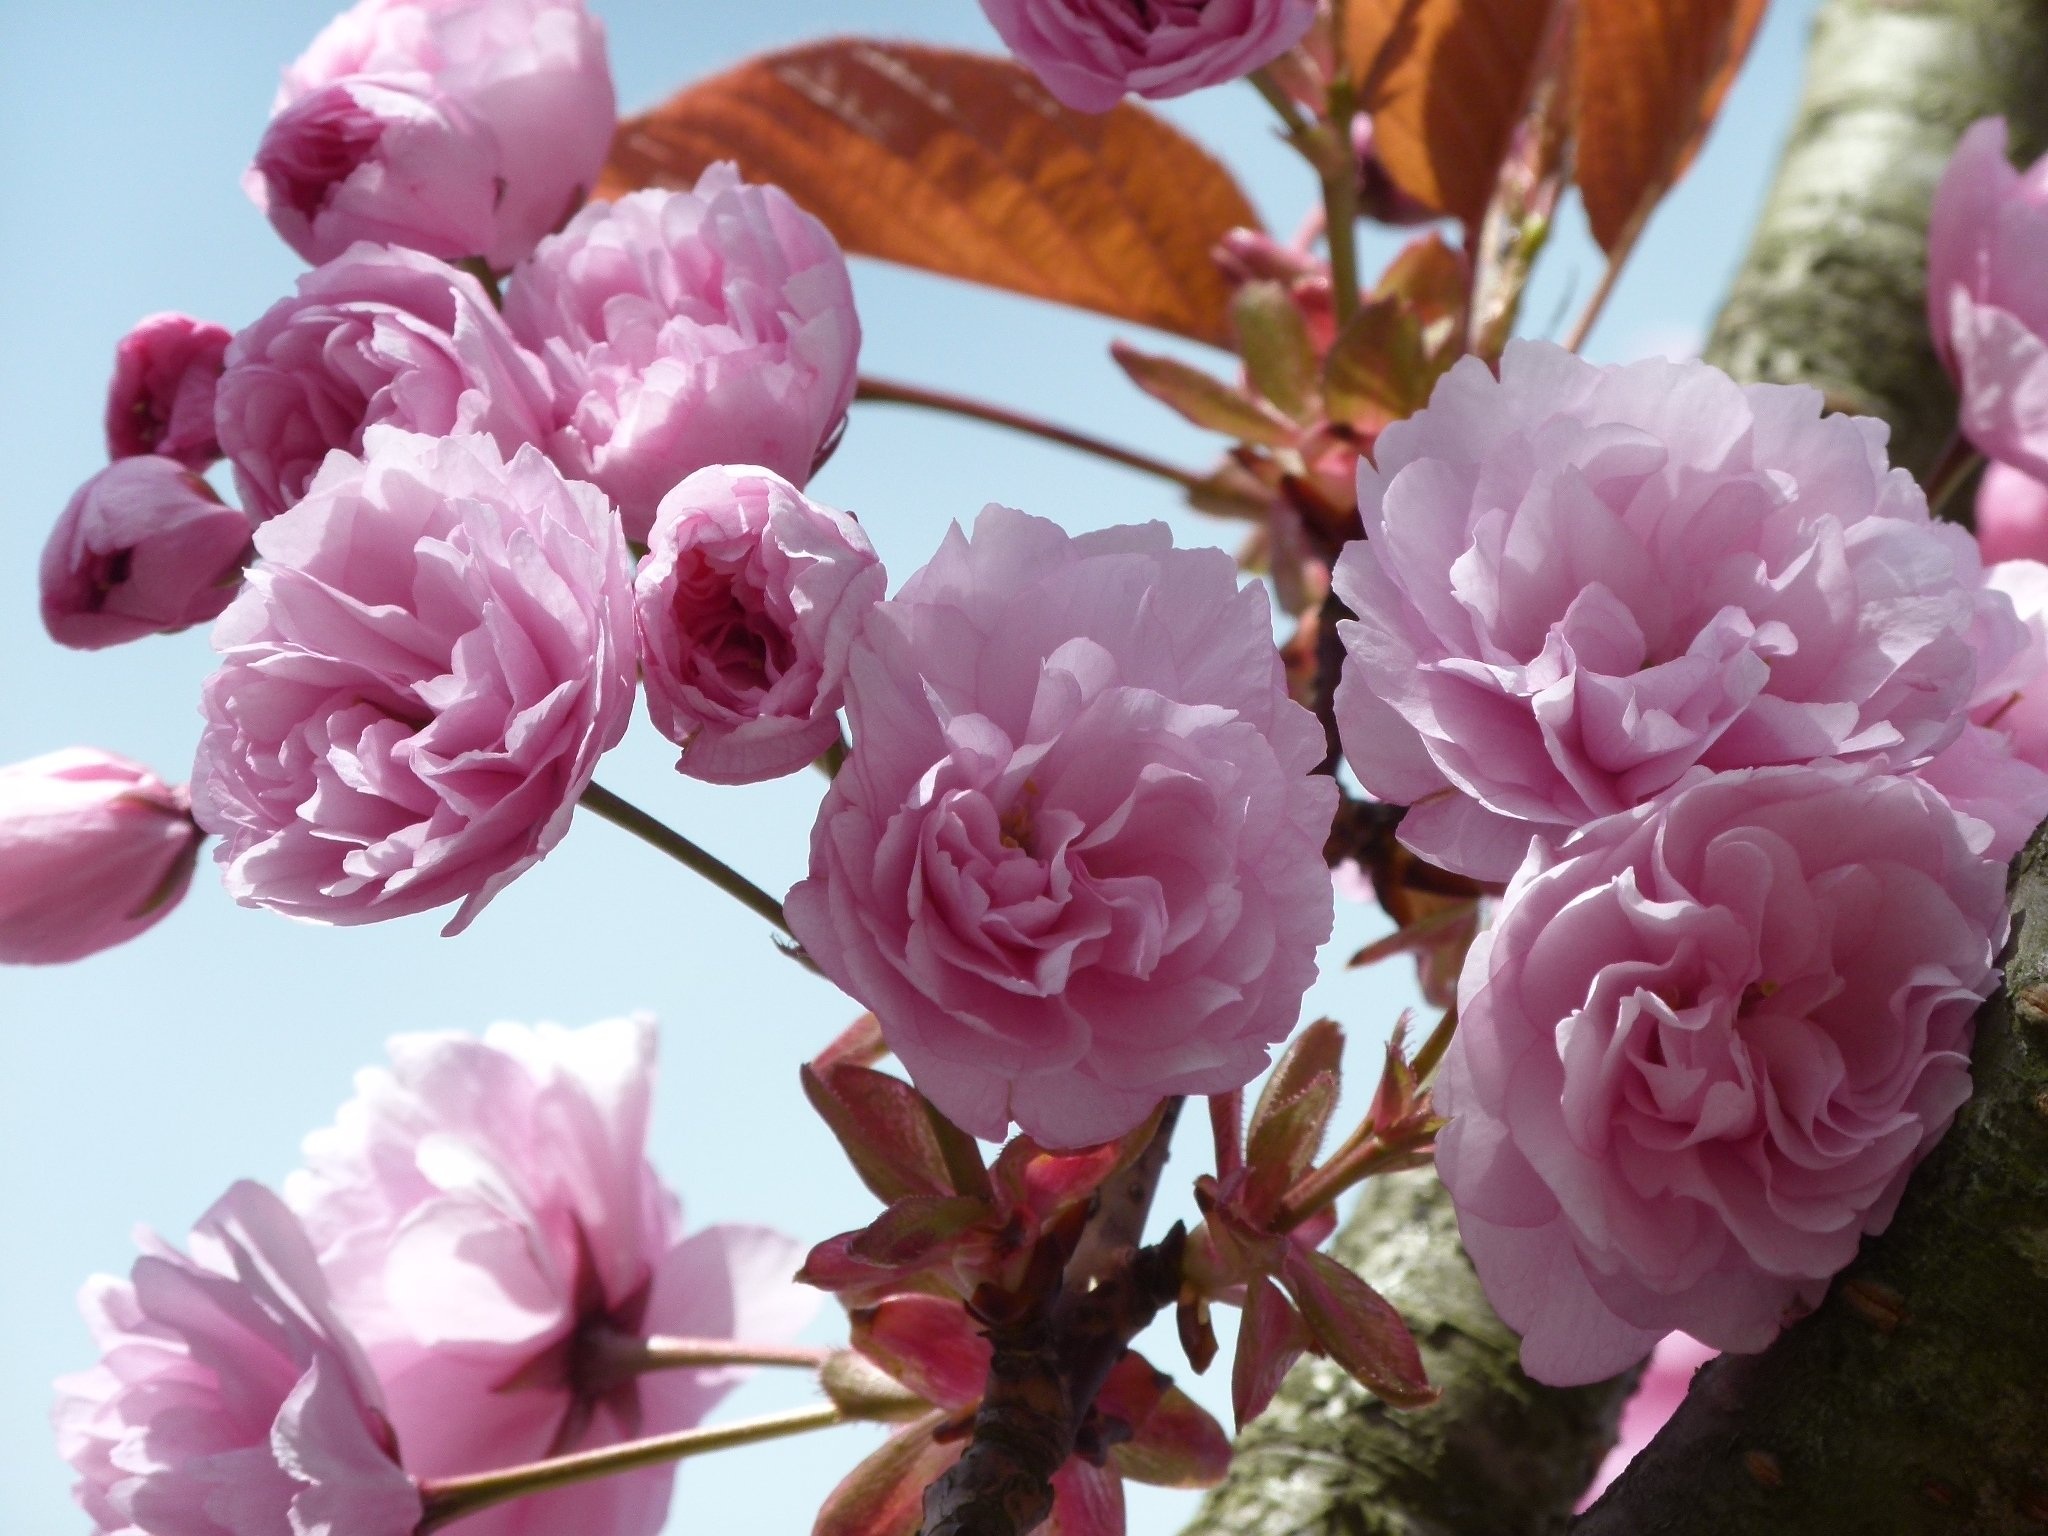
tree, nature, branch, blossom, plant, sky, flower, petal, bloom, spring, natural, pink, flora, season, cherry blossom, sunny, shrub, springtime, bud, floristry, macro photography, flowering plant, rose family, land plant